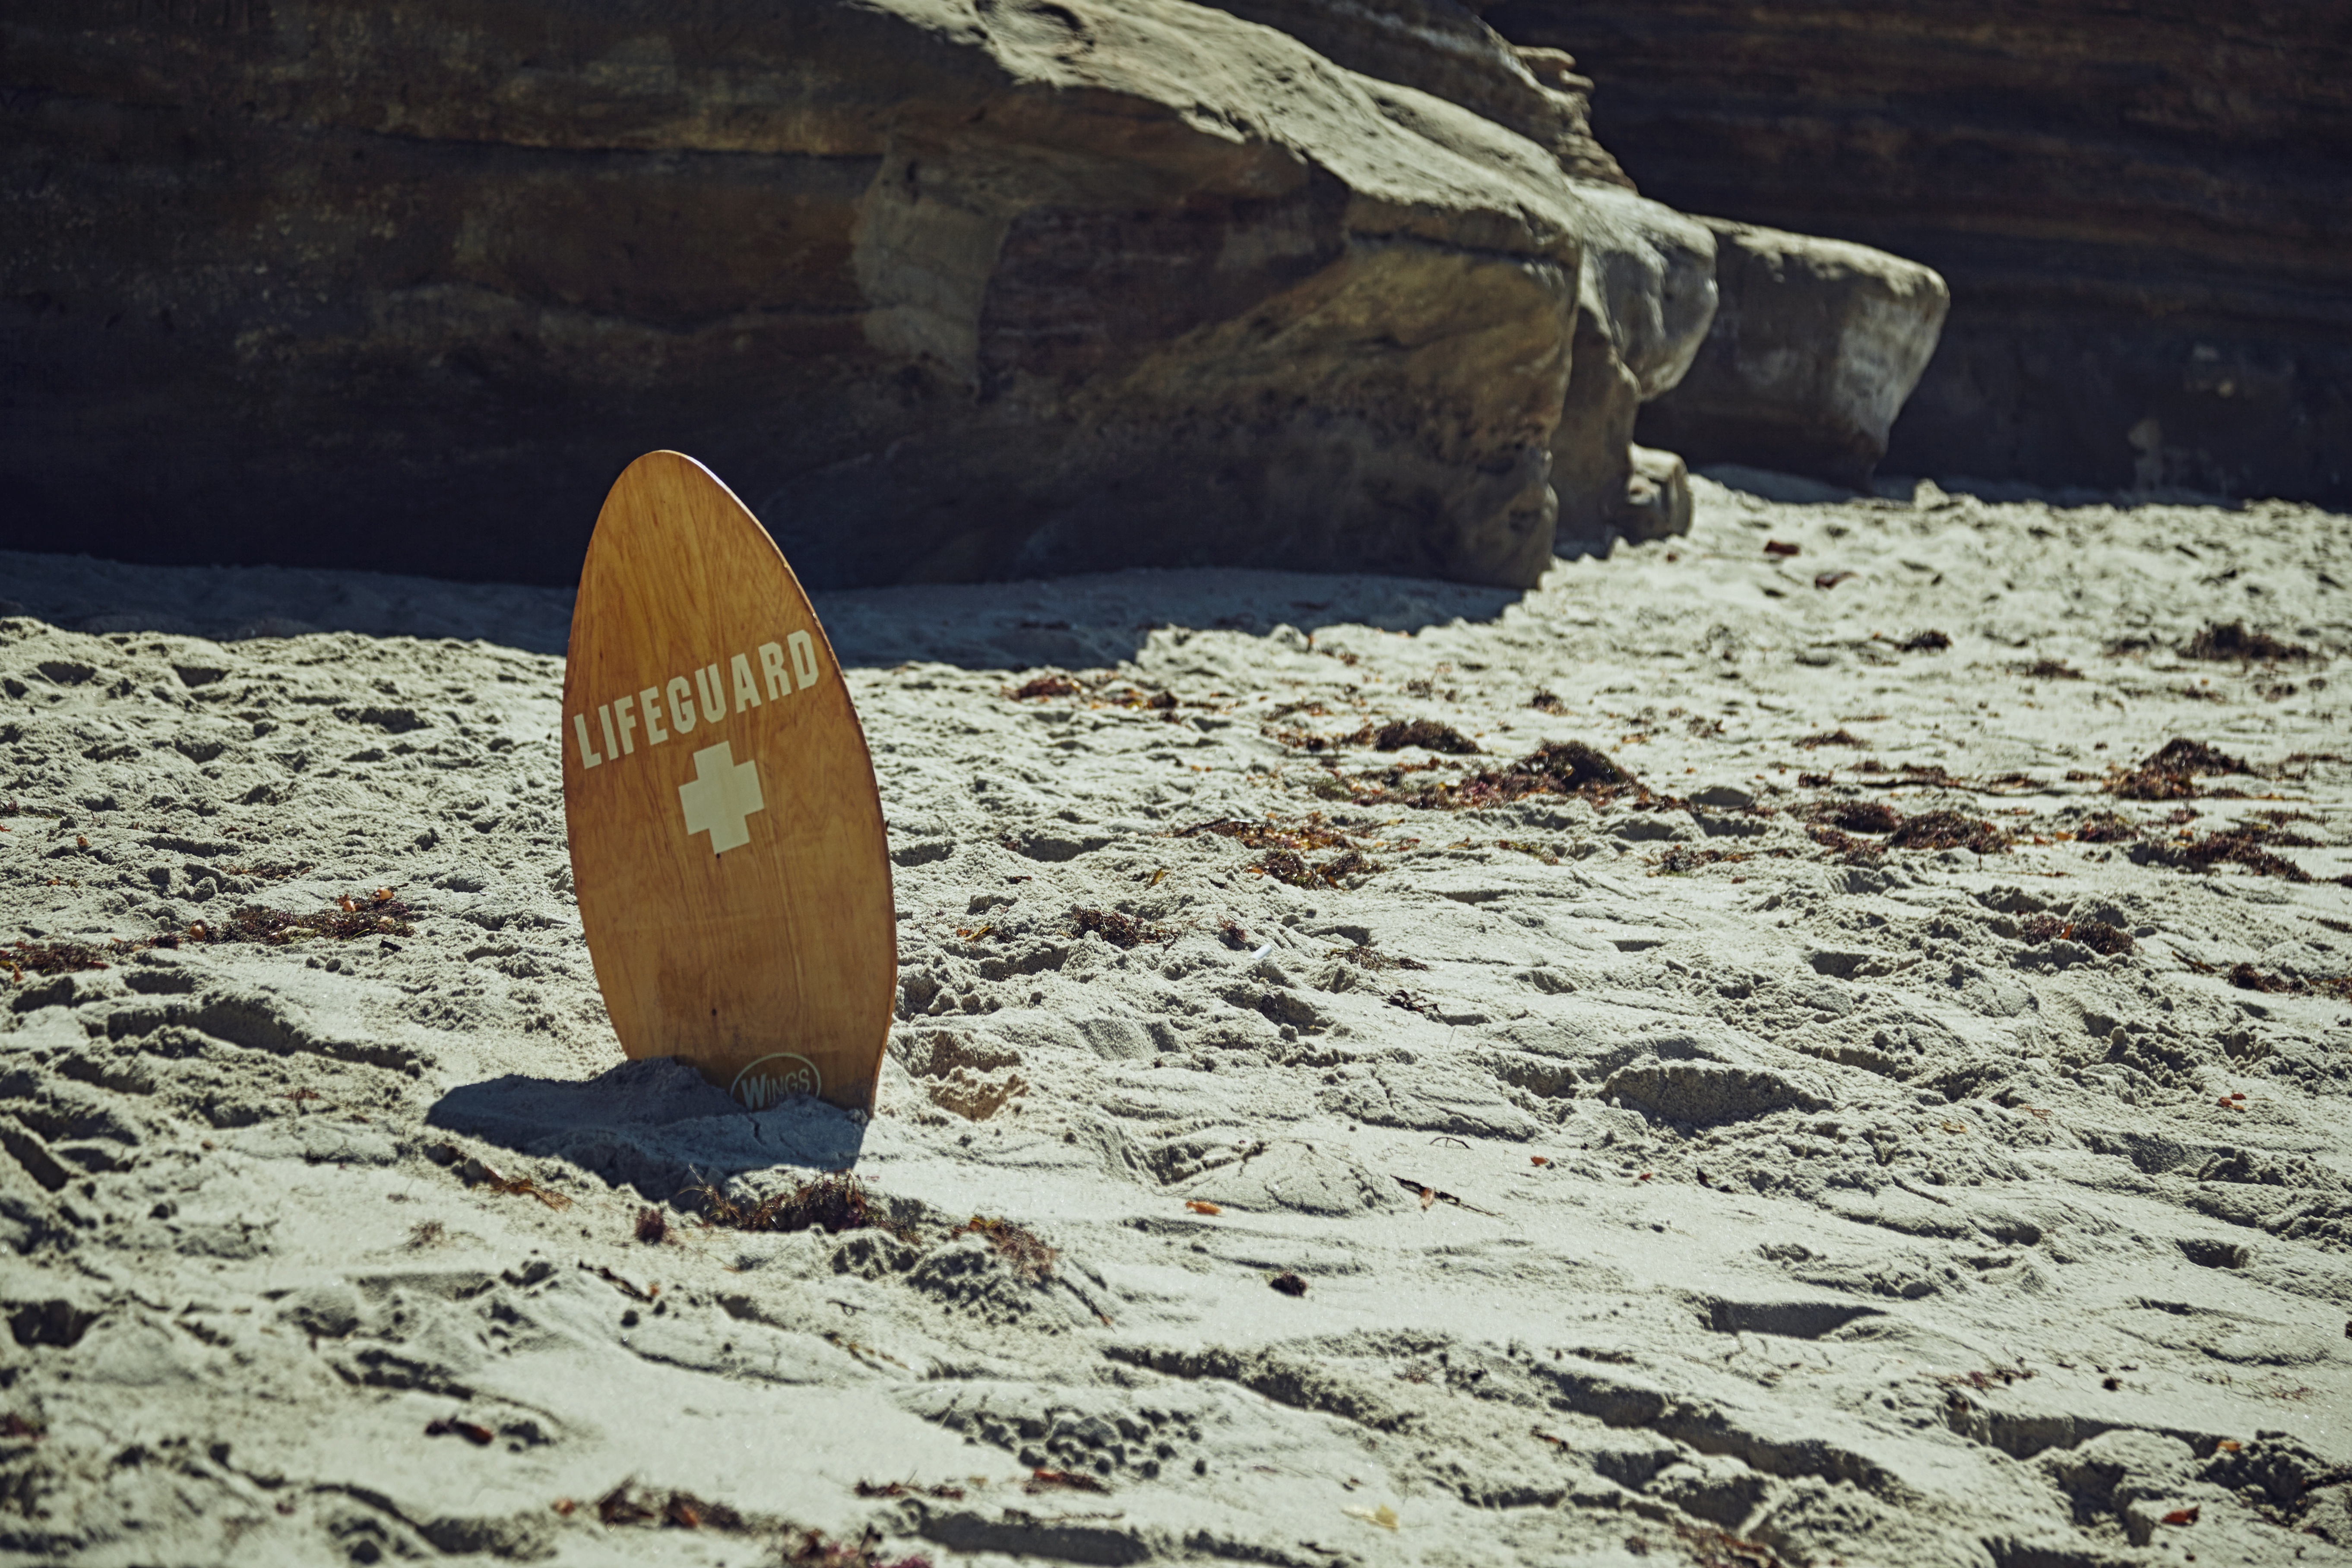
beach, sea, coast, water, sand, rock, ocean, snow, shore, wave, lifeguard, summer, cliff, ice, surfboard, extreme sport, terrain, swimming, geology, wooden, safety, guard, rescue, surfing equipment and supplies